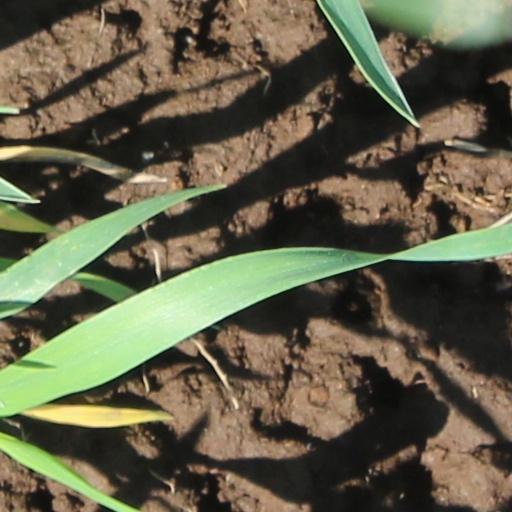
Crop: wheat